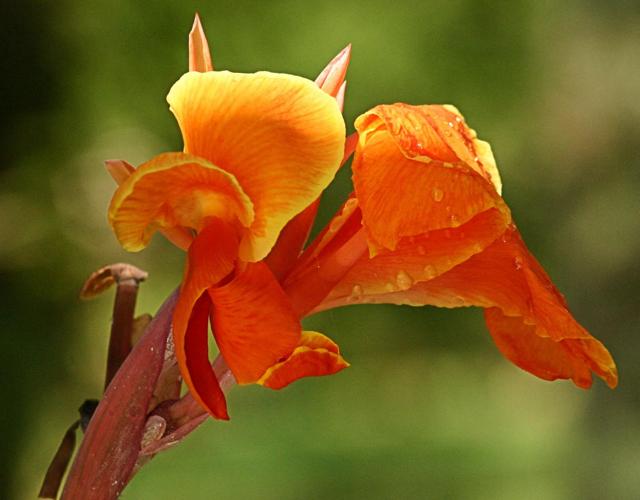
Label: canna lily